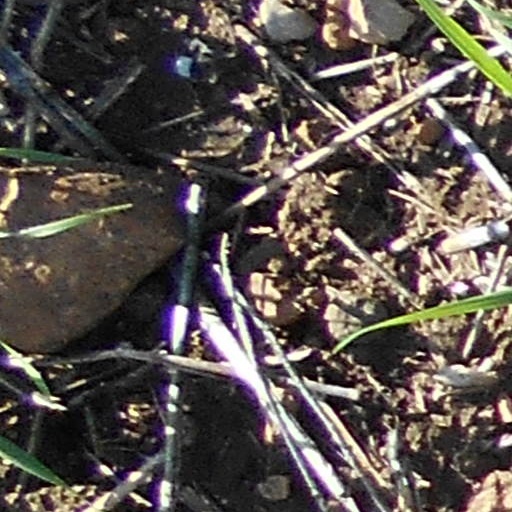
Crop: wheat